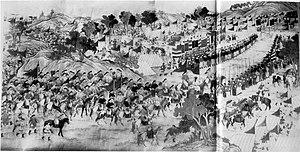
La Révolte des Nian, appelée aussi parfois Révolte des Nien est une révolte armée qui a lieu dans le nord de la Chine de 1851 à 1868, donc contemporaine de la grande Révolte des Taiping en Chine du sud. La révolte ne réussit pas à renverser la dynastie Qing, mais elle cause des pertes humaines et une immense dévastation sur le plan économique qui, à long terme, vont mener à l'effondrement du régime en 1912.